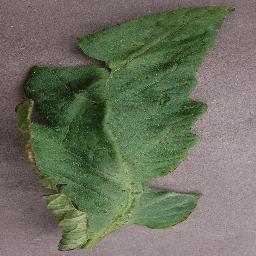
Label: Tomato___Bacterial_spot